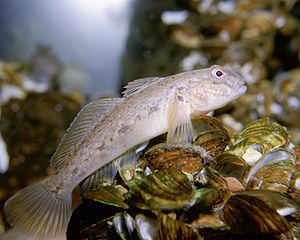
Bien qu'il existe plusieurs définitions des espèces envahissantes, elles sont toujours basées sur quatre critères principaux :
Le Gobie à taches noires, aussi appelé Gobie arrondi, est une espèce de poissons d'eau douce à saumâtre de la famille des Gobiidés.
Les Gobiidés forment une famille de poissons appartenant au sous-ordre des Gobioidei, et comprenant la plupart des espèces de Gobies.